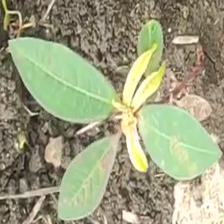
Weed species: Moti_dudhi(Euphorbia_geneculata_L)